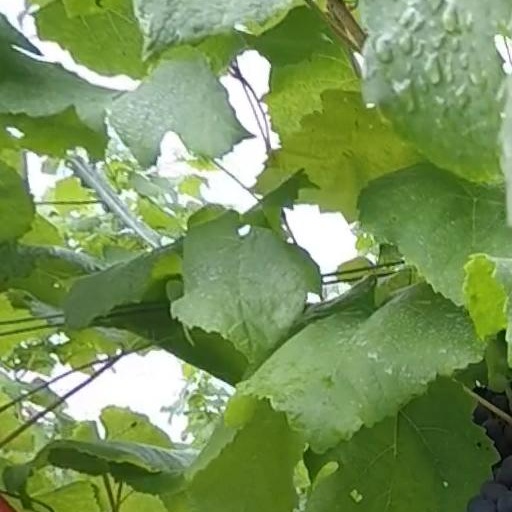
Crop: grape